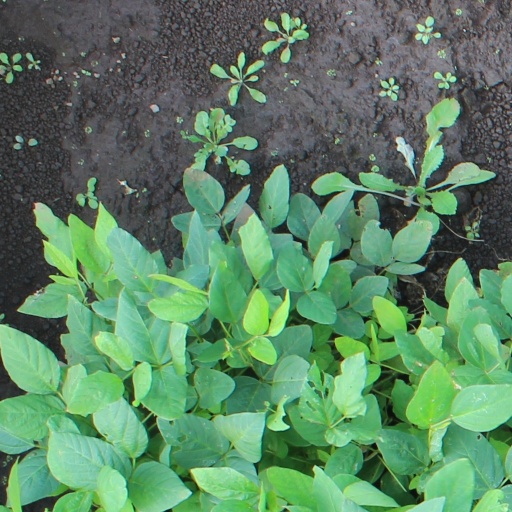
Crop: soybean